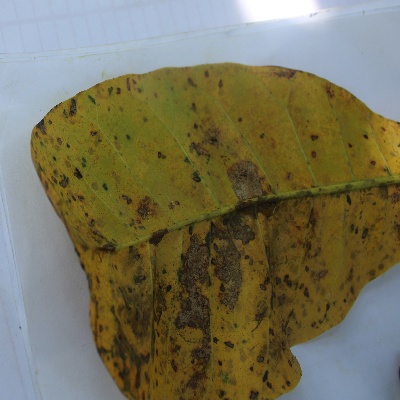
Crop: Cashew
Condition: anthracnose